Gorgeous Tiny Chicken Machine Show

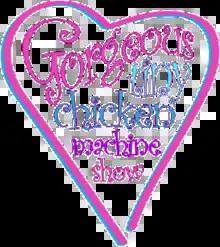

Gorgeous Tiny Chicken Machine Show is an internet comedy talk show parody starring a Japanese character called Kiko. The video series debuted on YouTube in 2007 and was created by husband-and-wife team Greg Benson and Kim Evey's production company, Mediocre Films. In spring 2008, a distribution deal with Sony Pictures resulted in 10 new episodes to premiere weekly on the company's C-Spot YouTube channel and its Crackle web video site. A second season premiered on C-Spot's channel on September 19, 2008.